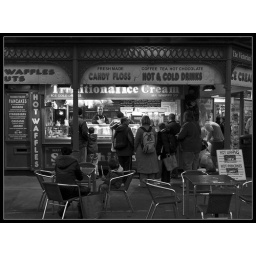
I like black and white shots of shops and the people in them